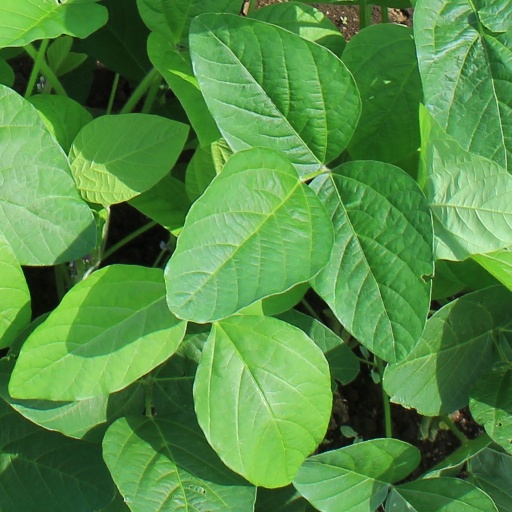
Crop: soybean